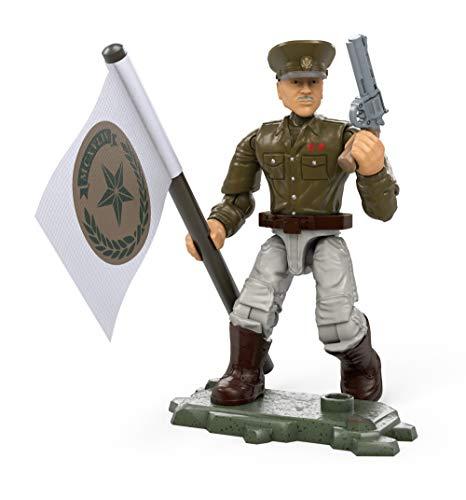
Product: Mega Construx Call of Duty General Davis
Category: Toys & Games | Toy Figures & Playsets | Action Figures
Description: Buildable, super-poseable General Davis micro action figure with printed detail.
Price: $5.99
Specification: ProductDimensions:6x1.1x3.9inches|ItemWeight:0.96ounces|ShippingWeight:0.96ounces(Viewshippingratesandpolicies)|ASIN:B07MZCQYK5|Itemmodelnumber:GFW72|Manufacturerrecommendedage:10-15years